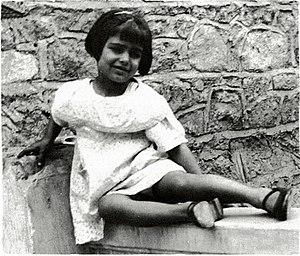
Dalida en 1937 au Caire, alors âgée de 4 ans.